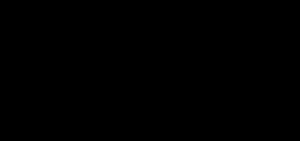
Abscisinsyre
Abscisinsyre
Abscisinsyre er kemisk set et sesquiterpen, der fungerer som et plantehormon, der styrer planternes vandhusholdning. Stoffet dannes i planten ud fra mevalonsyre i cellens cytoplasma, og der opstår især meget af det, når planten er i vandstress.